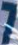
Number: 7